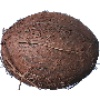
Label: cocos